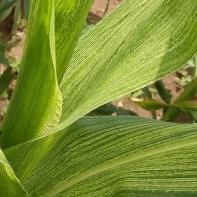
Crop: Maize
Condition: stripe-d